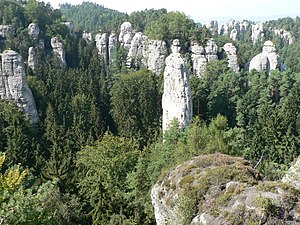
Det bøhmiske paradis / Galleri
Det bøhmiske paradis er et beskyttet naturområde, landskabspark, i den nordlige del af Bøhmen, Tjekkiet.